Muslim conquest of Persia

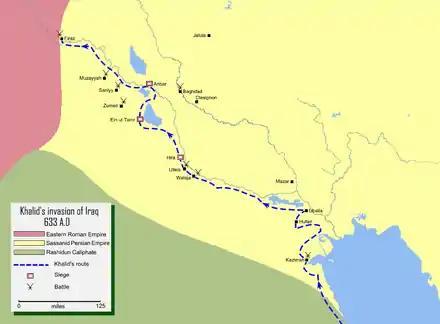
Map detailing the route of Khalid ibn al-Walid's conquest of Mesopotamia

After the Ridda wars, a tribal chief of northeastern Arabia, Al-Muthanna ibn Haritha, raided the Sasanian towns in Mesopotamia, actions that generated a considerable amount of booty was collected. Al-Muthanna ibn Haritha went to Medina to inform Abu Bakr about his success and was appointed commander of his people, after which he began to raid deeper into Mesopotamia. Using the mobility of his light cavalry, he could easily raid any town near the desert and disappear again into the desert, beyond the reach of the Sasanian army. Al-Muthanna's acts made Abu Bakr think about the expansion of the Rashidun Caliphate.